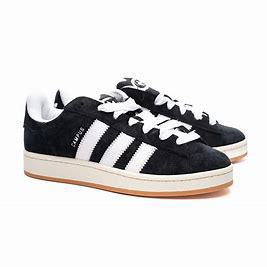
Brand: Adidas
Model: Campus 00S